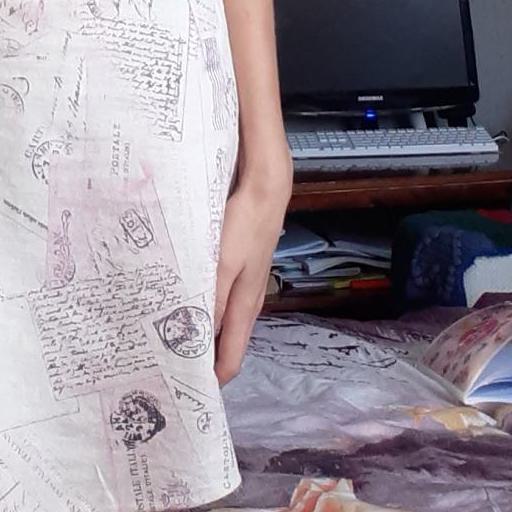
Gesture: no_gesture